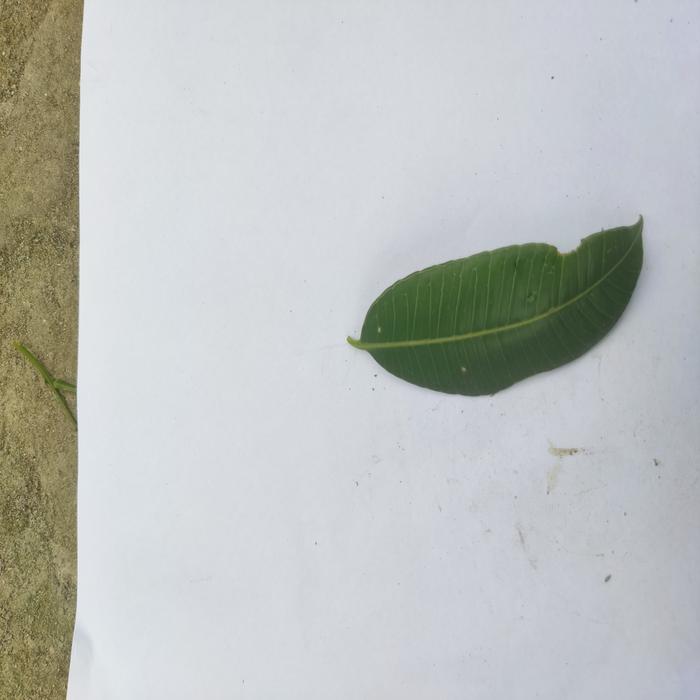
Crop: Hog Plum
Leaf condition: Heathy_Leaf